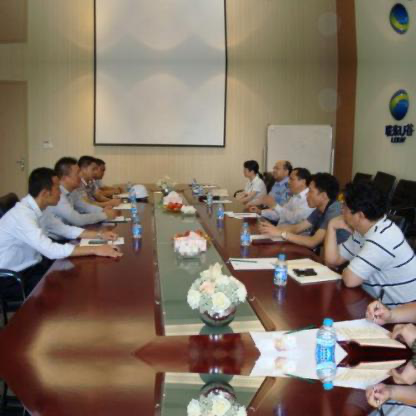
Objects in the image:
label: head
label: head
label: head
label: head
label: head
label: head
label: head
label: head
label: head